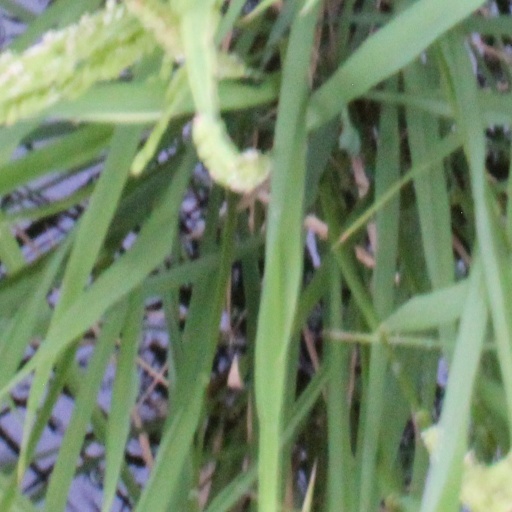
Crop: rice